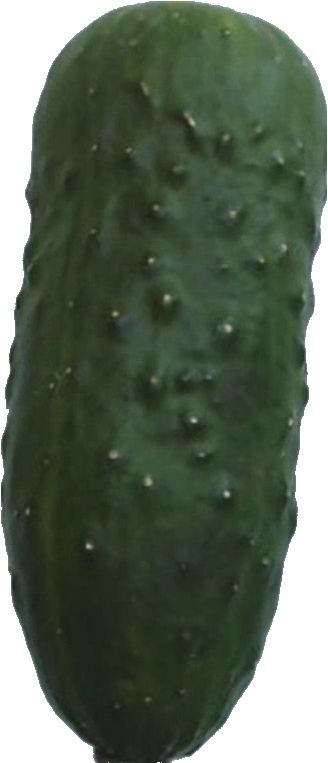
Label: cucumber_1